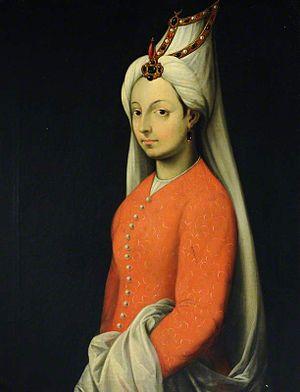
Cameria (La princesse Mihrimah), fille de Soliman le Magnifique (1522–1578).
La princesse Mihrimah — en turc Mihrimah Sultan — est la fille bien-aimée du sultan Soliman le Magnifique, souverain de l'Empire ottoman, et de son épouse Roxelane.